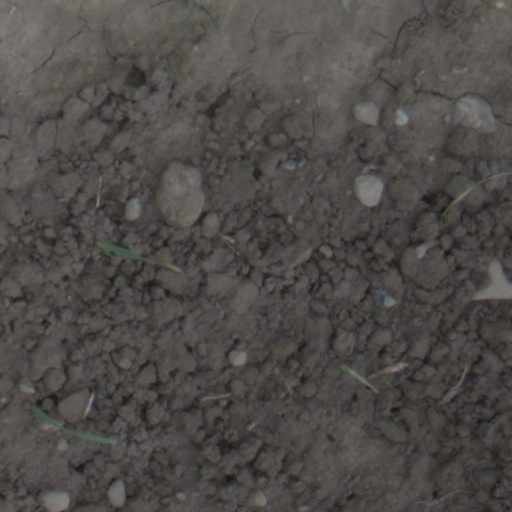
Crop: wheat